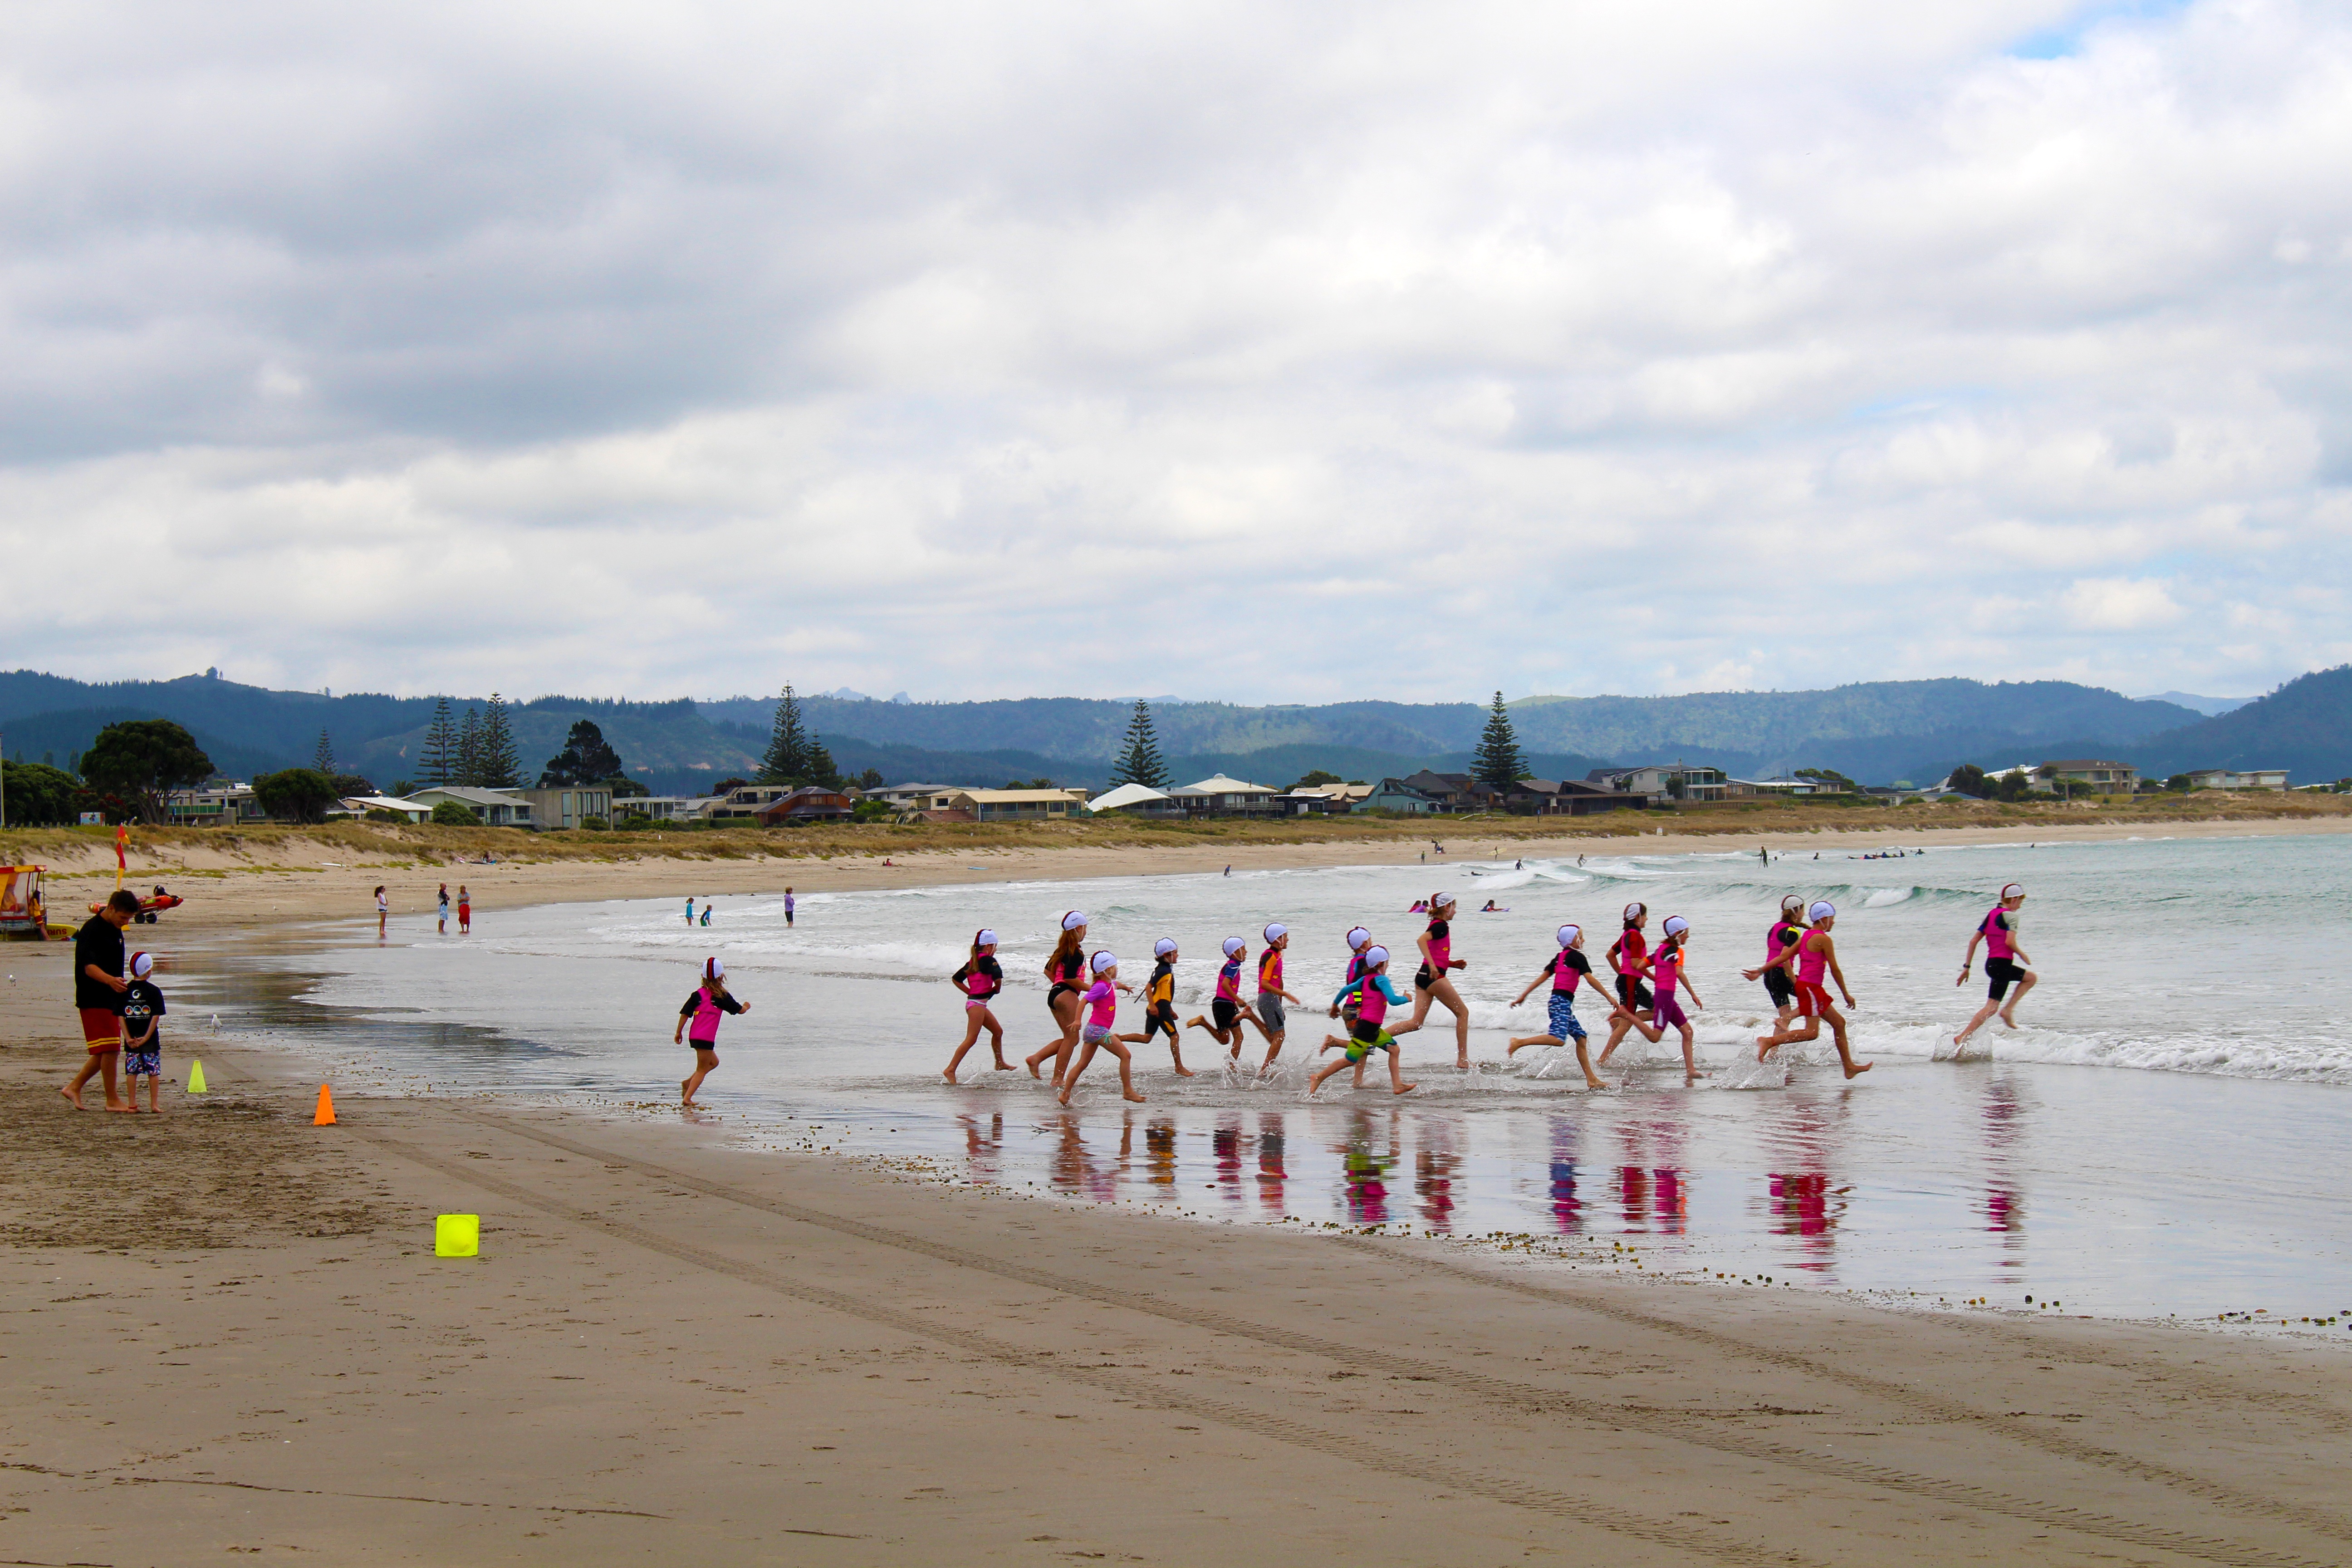
beach, landscape, sea, coast, water, nature, forest, sand, light, sky, shore, wave, lake, summer, seaside, swim, reflection, holiday, blue, exercise, body of water, grey, clouds, children, boating, new zealand, gloomy, mood, active, cloudy sky, teaching, by the sea, cloudiness, north island, lifeguard on duty, whangamata